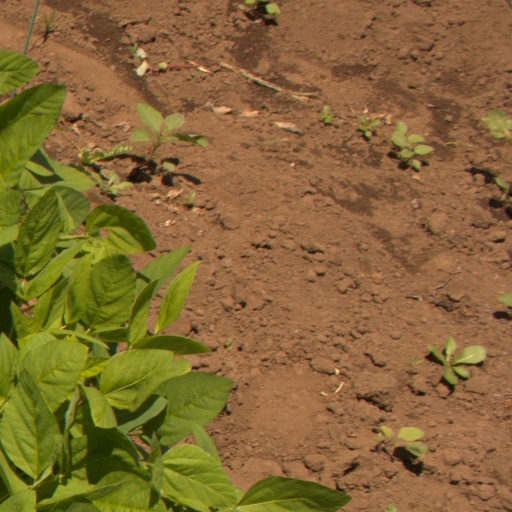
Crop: soybean